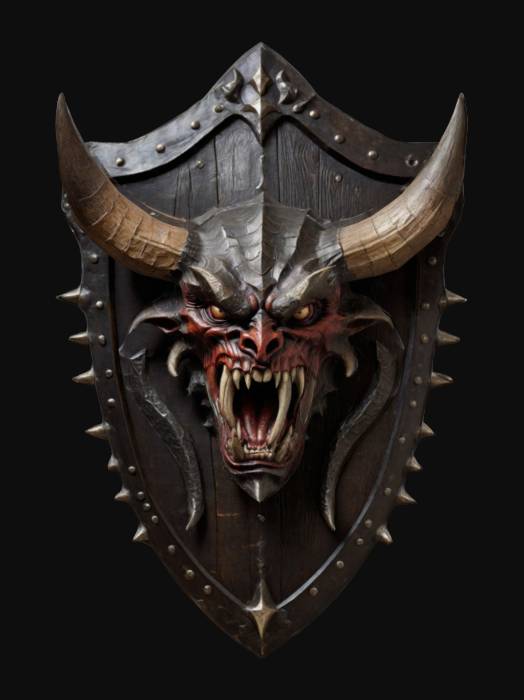
미적 점수 (1~10점): 8